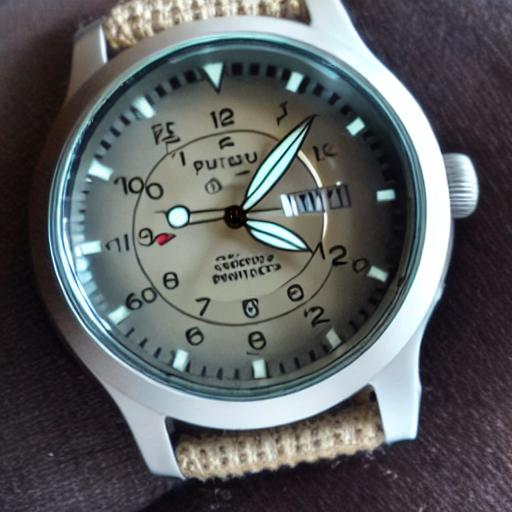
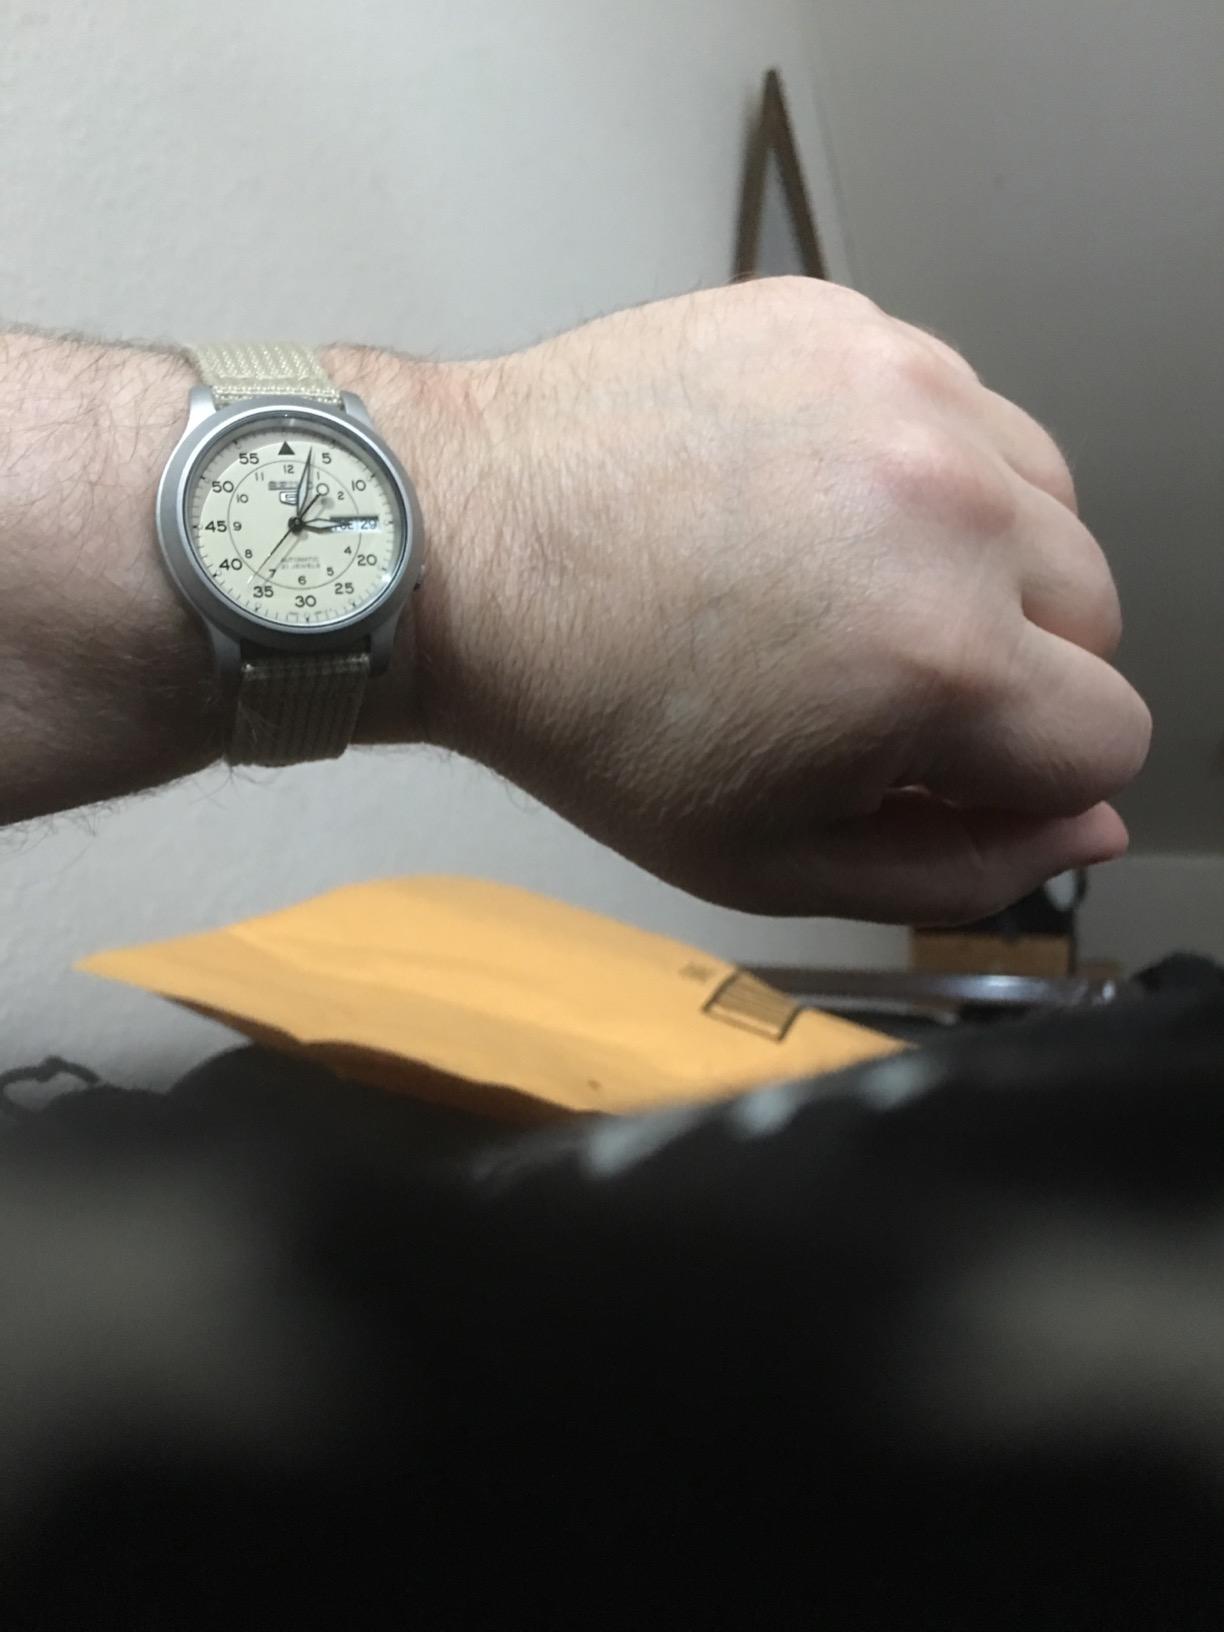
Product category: accessories_watch
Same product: no